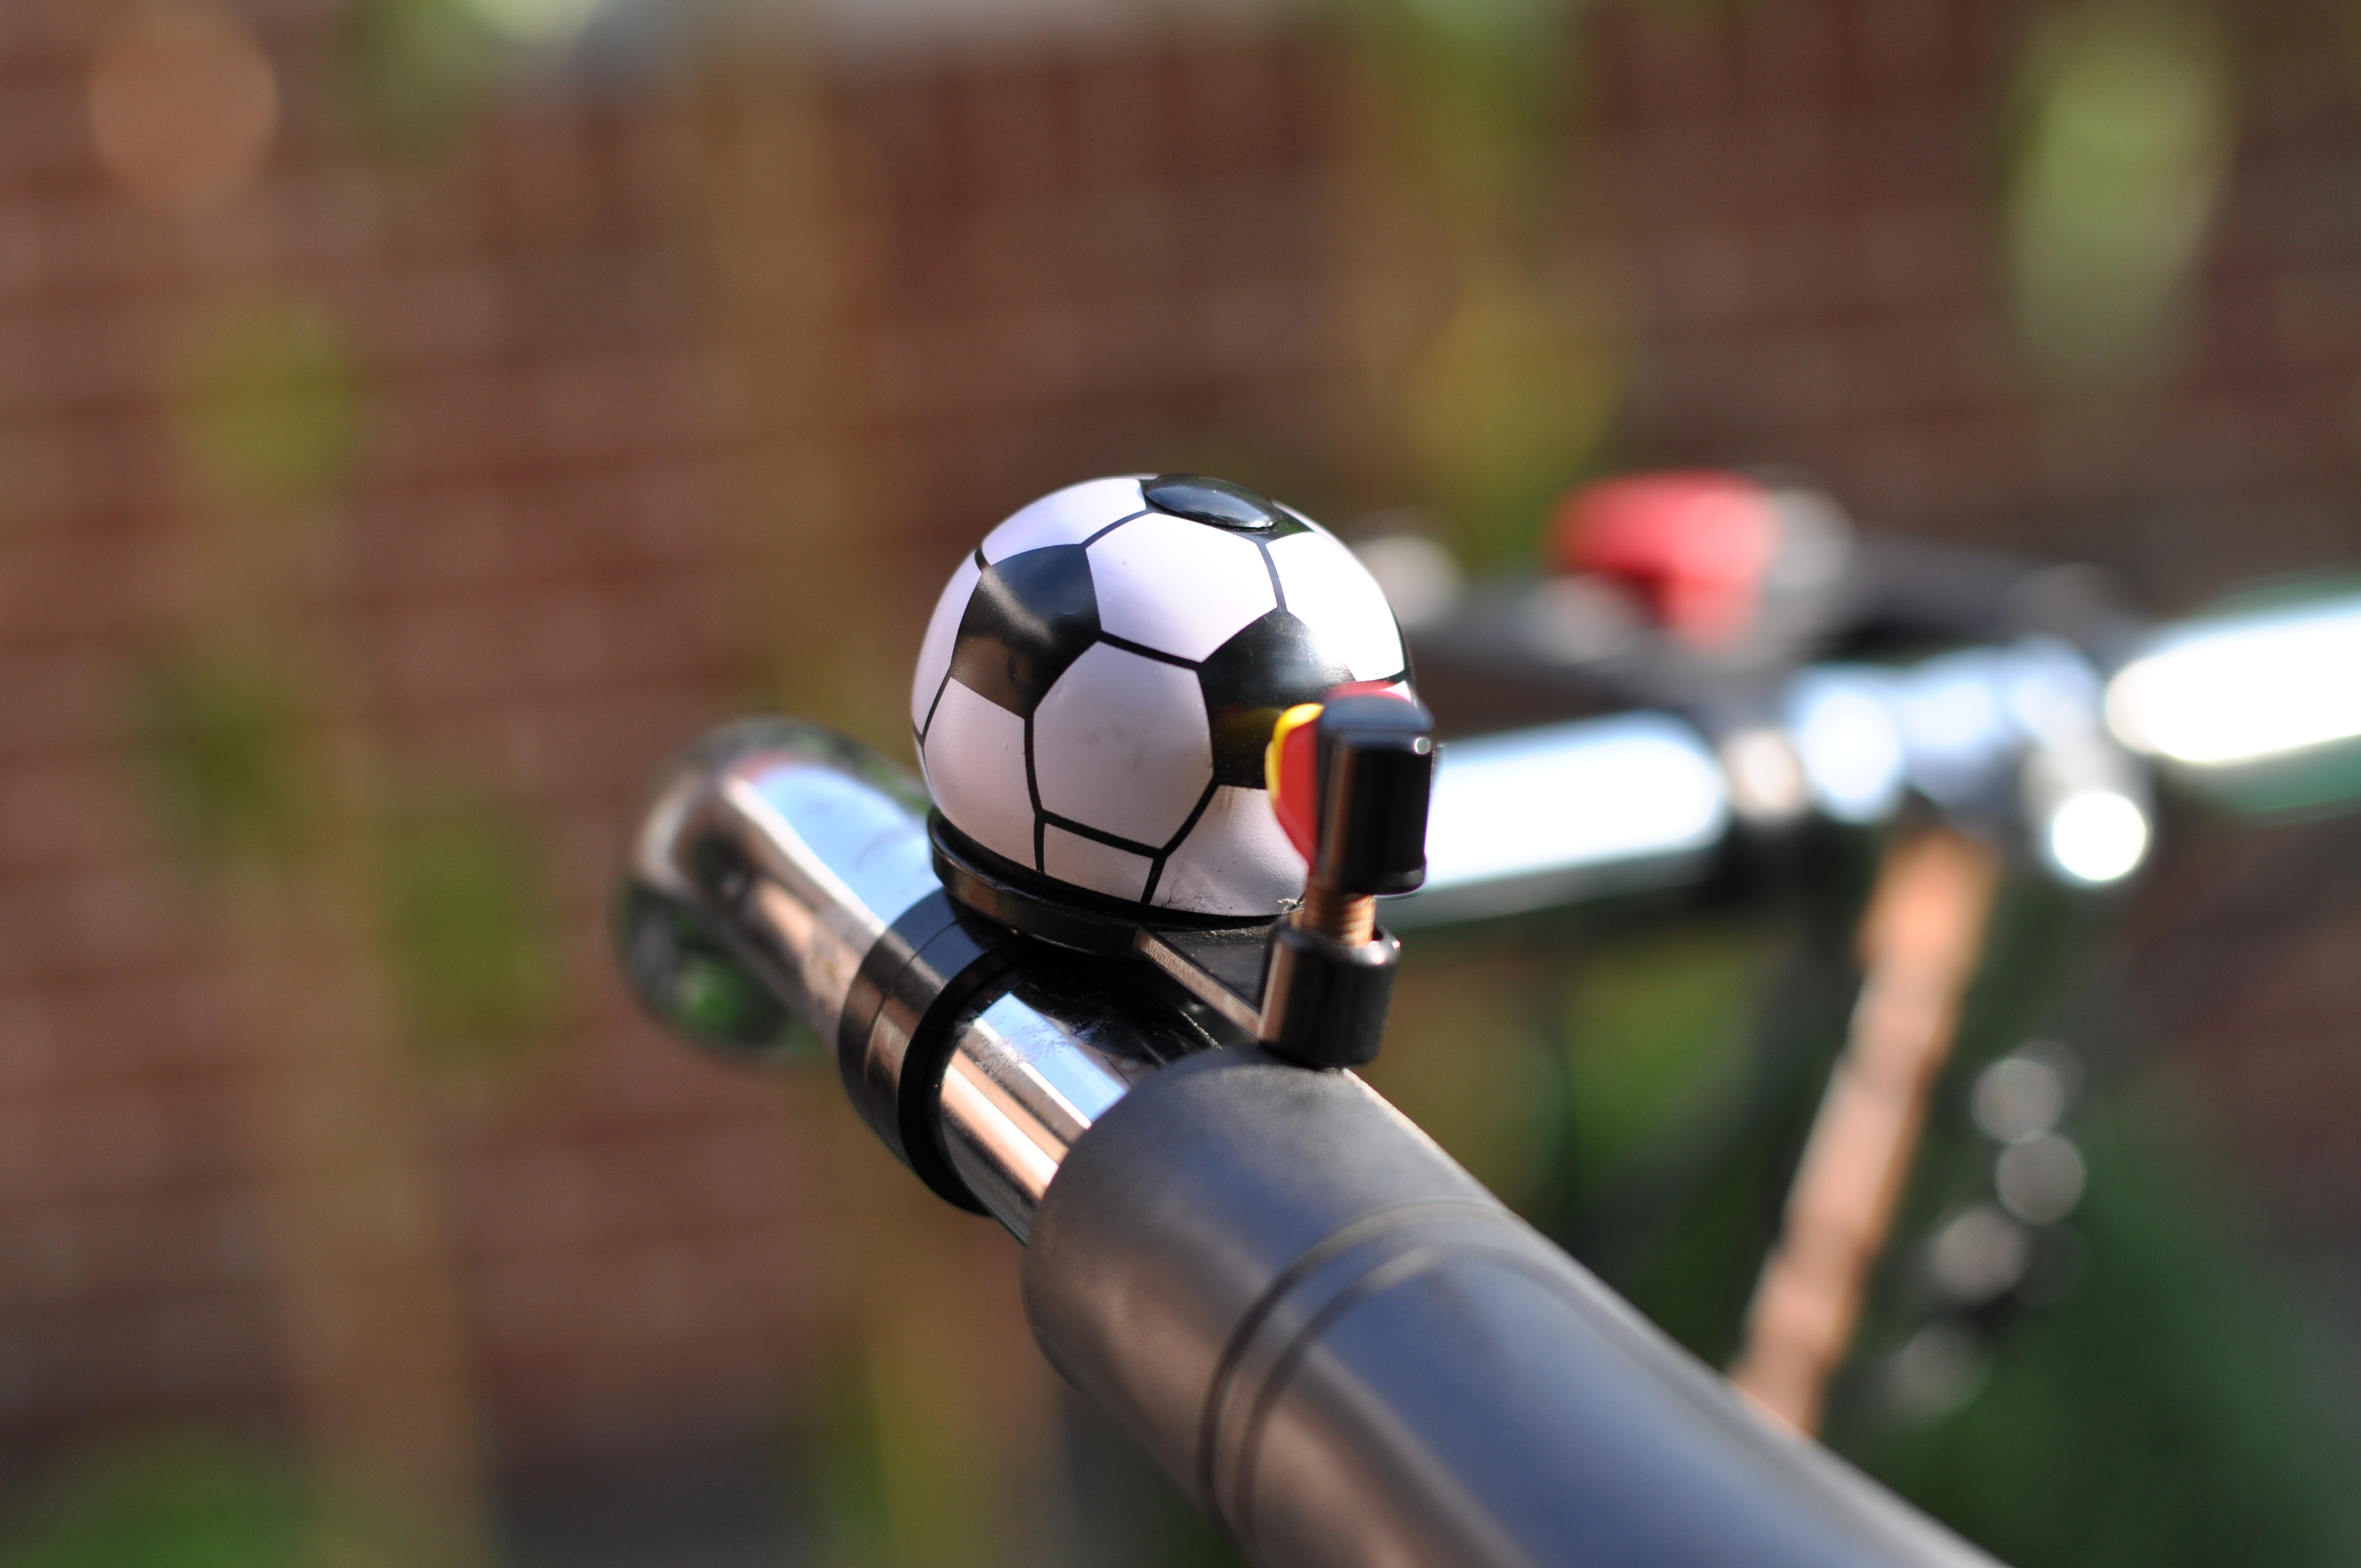
sport, bike, green, vehicle, football, close, cycle, sports equipment, close up, cycling, ball, screenshot